Sean Okoli

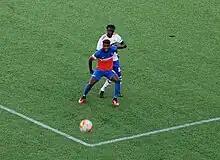
Sean Okoli with FC Cincinnati in 2016

After his release from New England, Okoli signed with United Soccer League side FC Cincinnati for the 2016 season. Okoli led the USL in goals (16) for the 2016 season and was awarded the league's Golden Boot. and Most Valuable Player award.